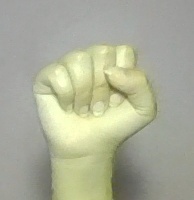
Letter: saad